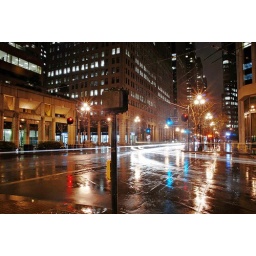
winter in city, market at drumm street - downtown san francisco, california